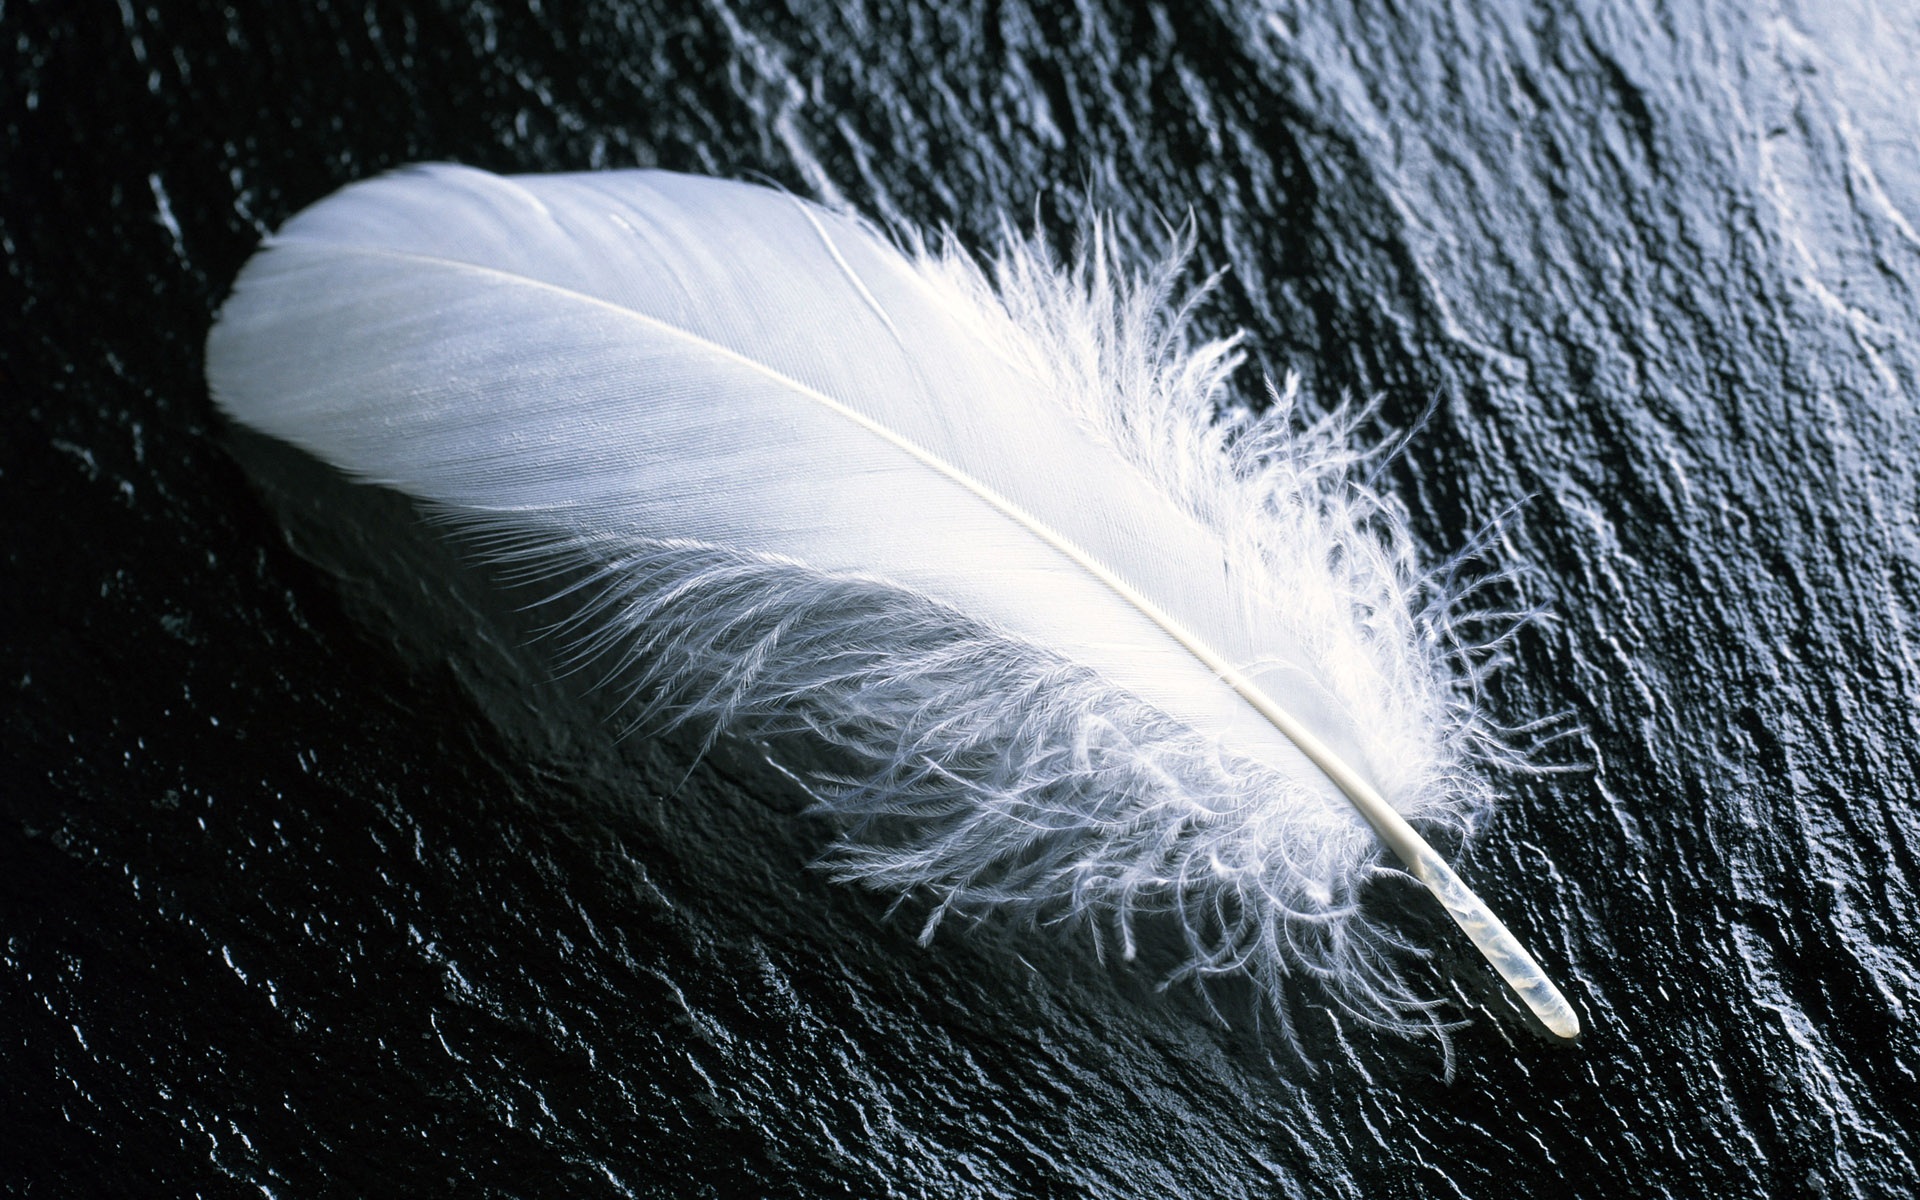
bird, wing, white, leaf, wave, fly, feather, material, close up, vertebrate, macro photography, fashion accessory